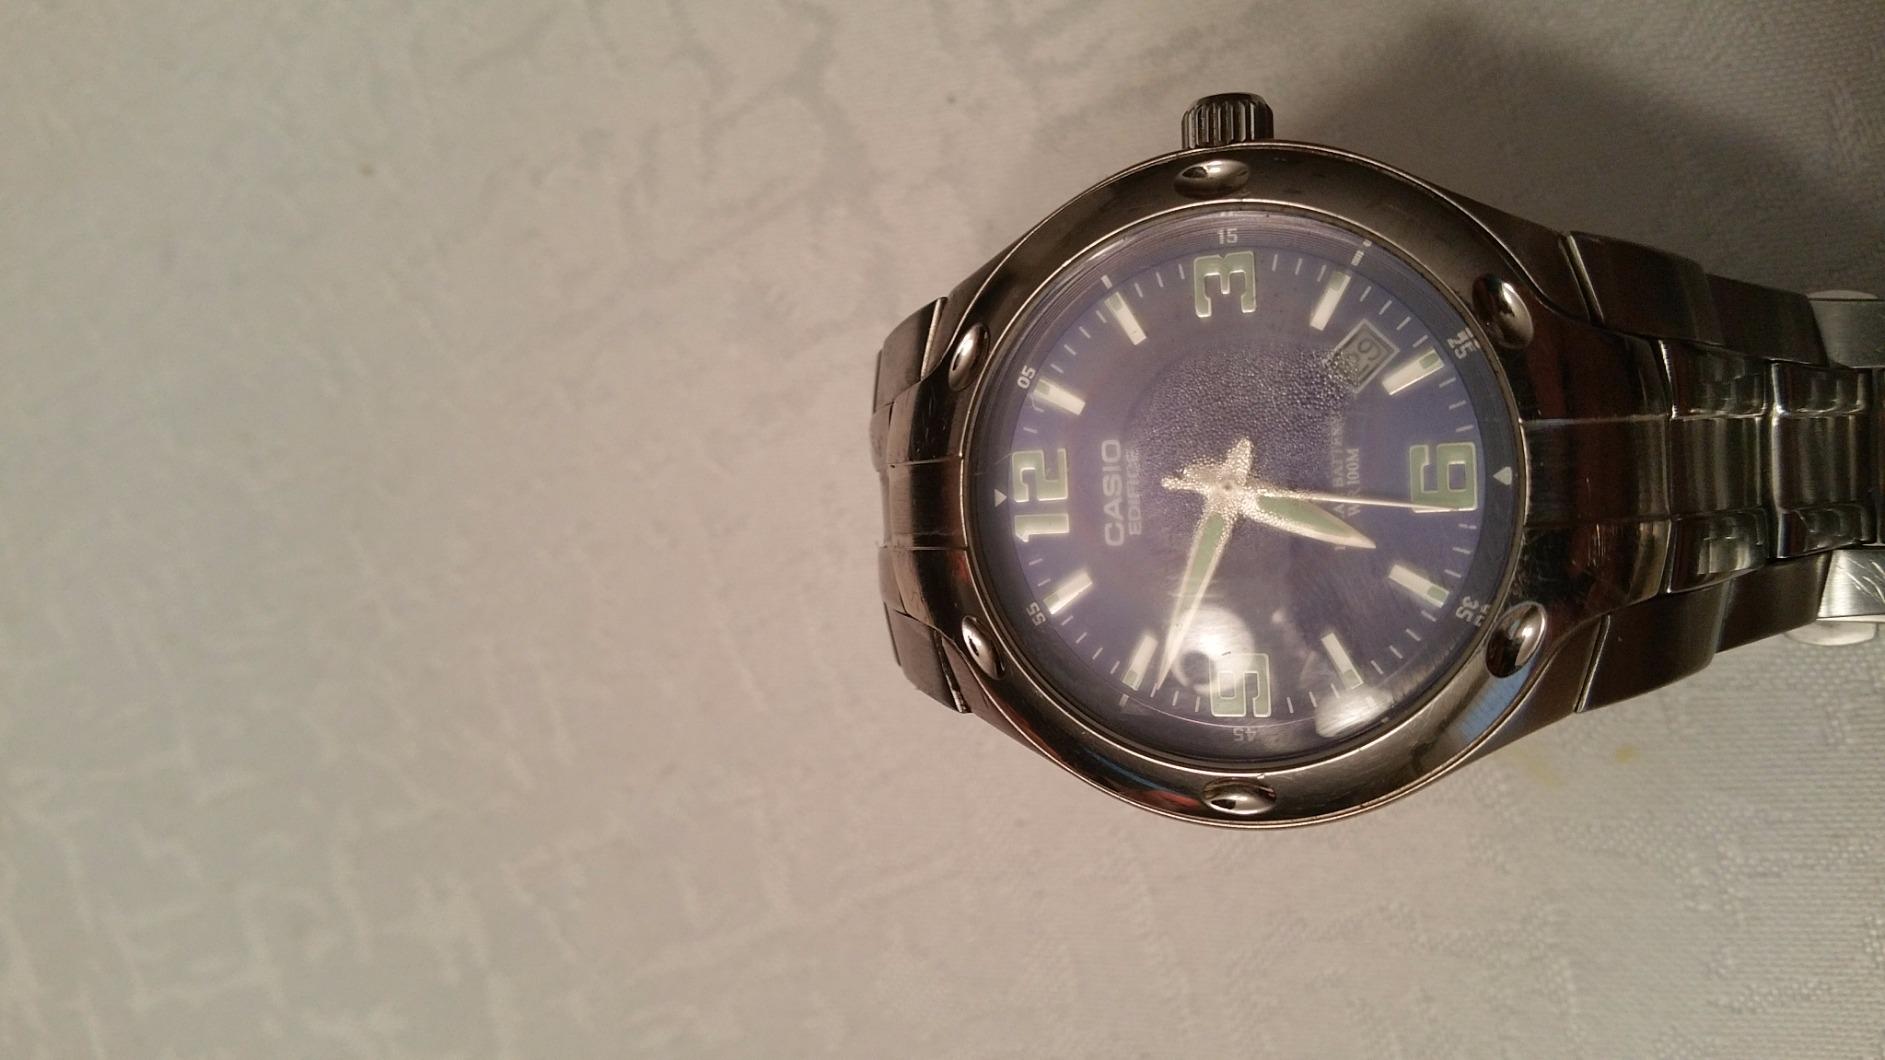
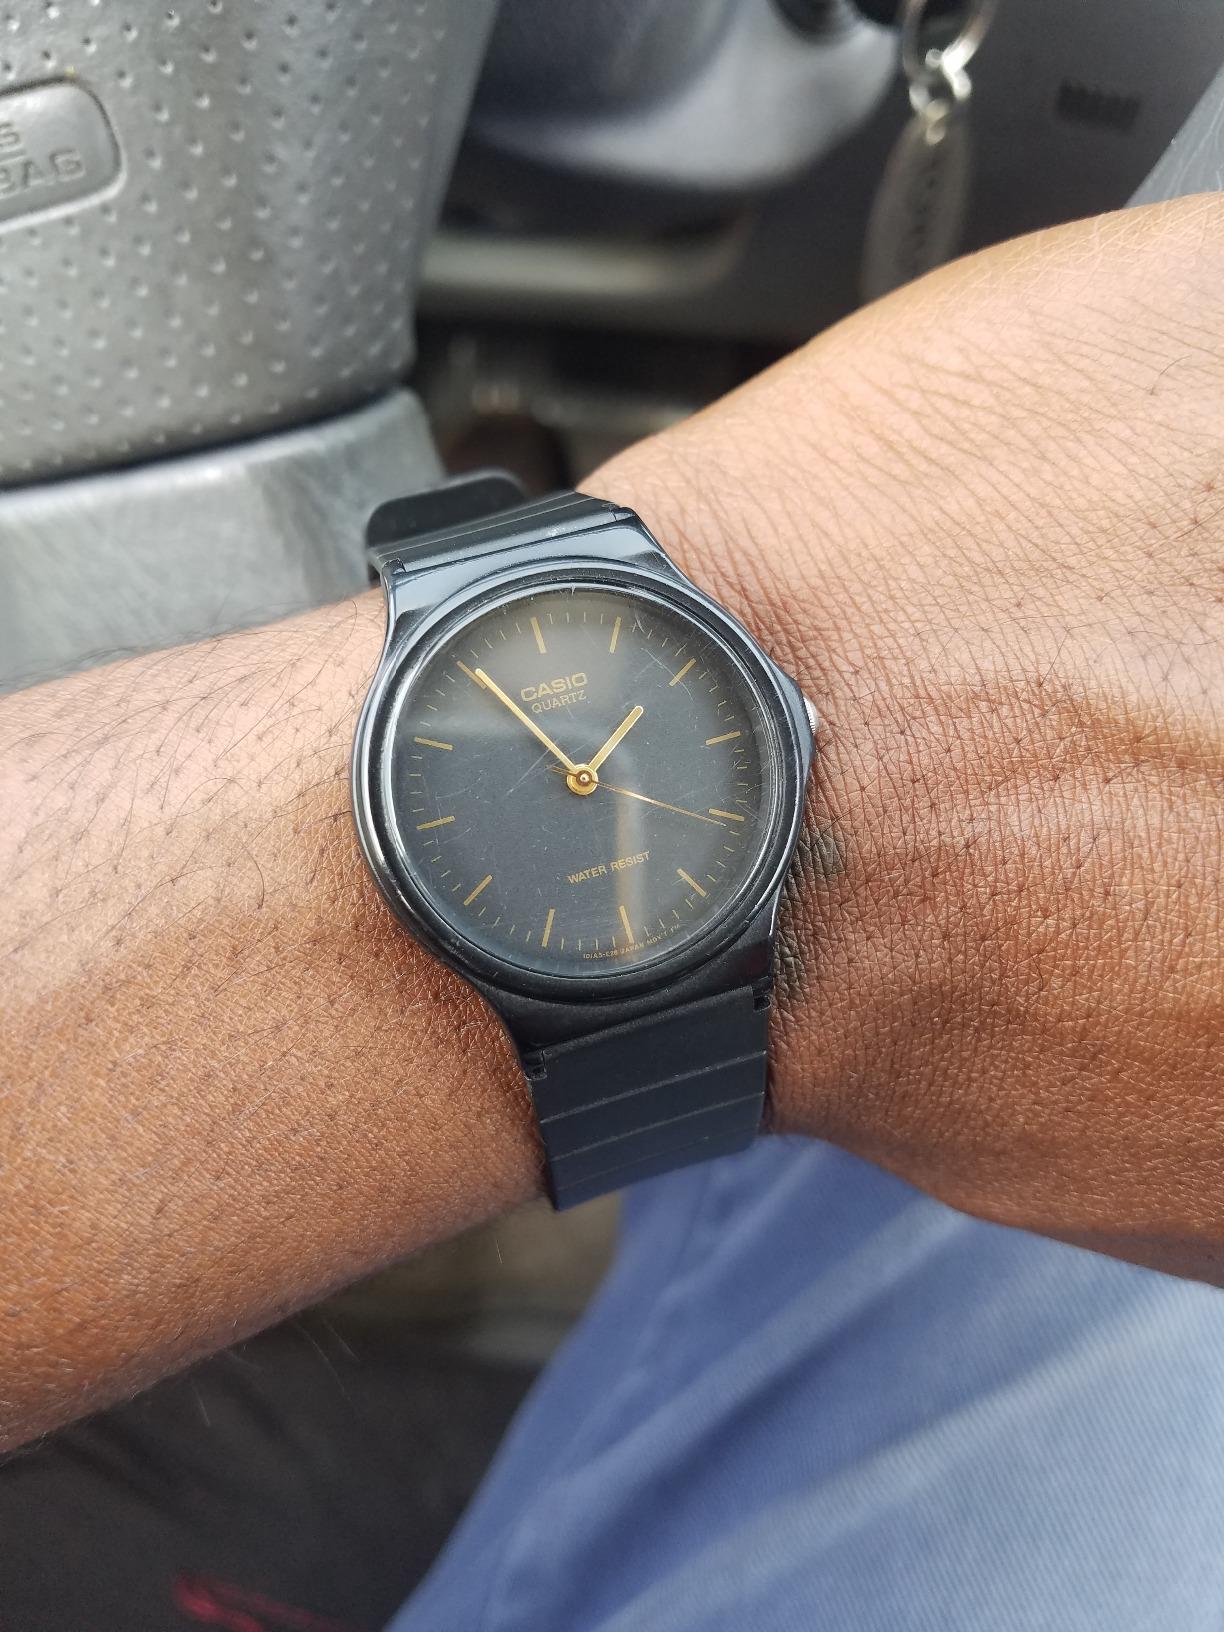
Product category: accessories_watch
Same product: no